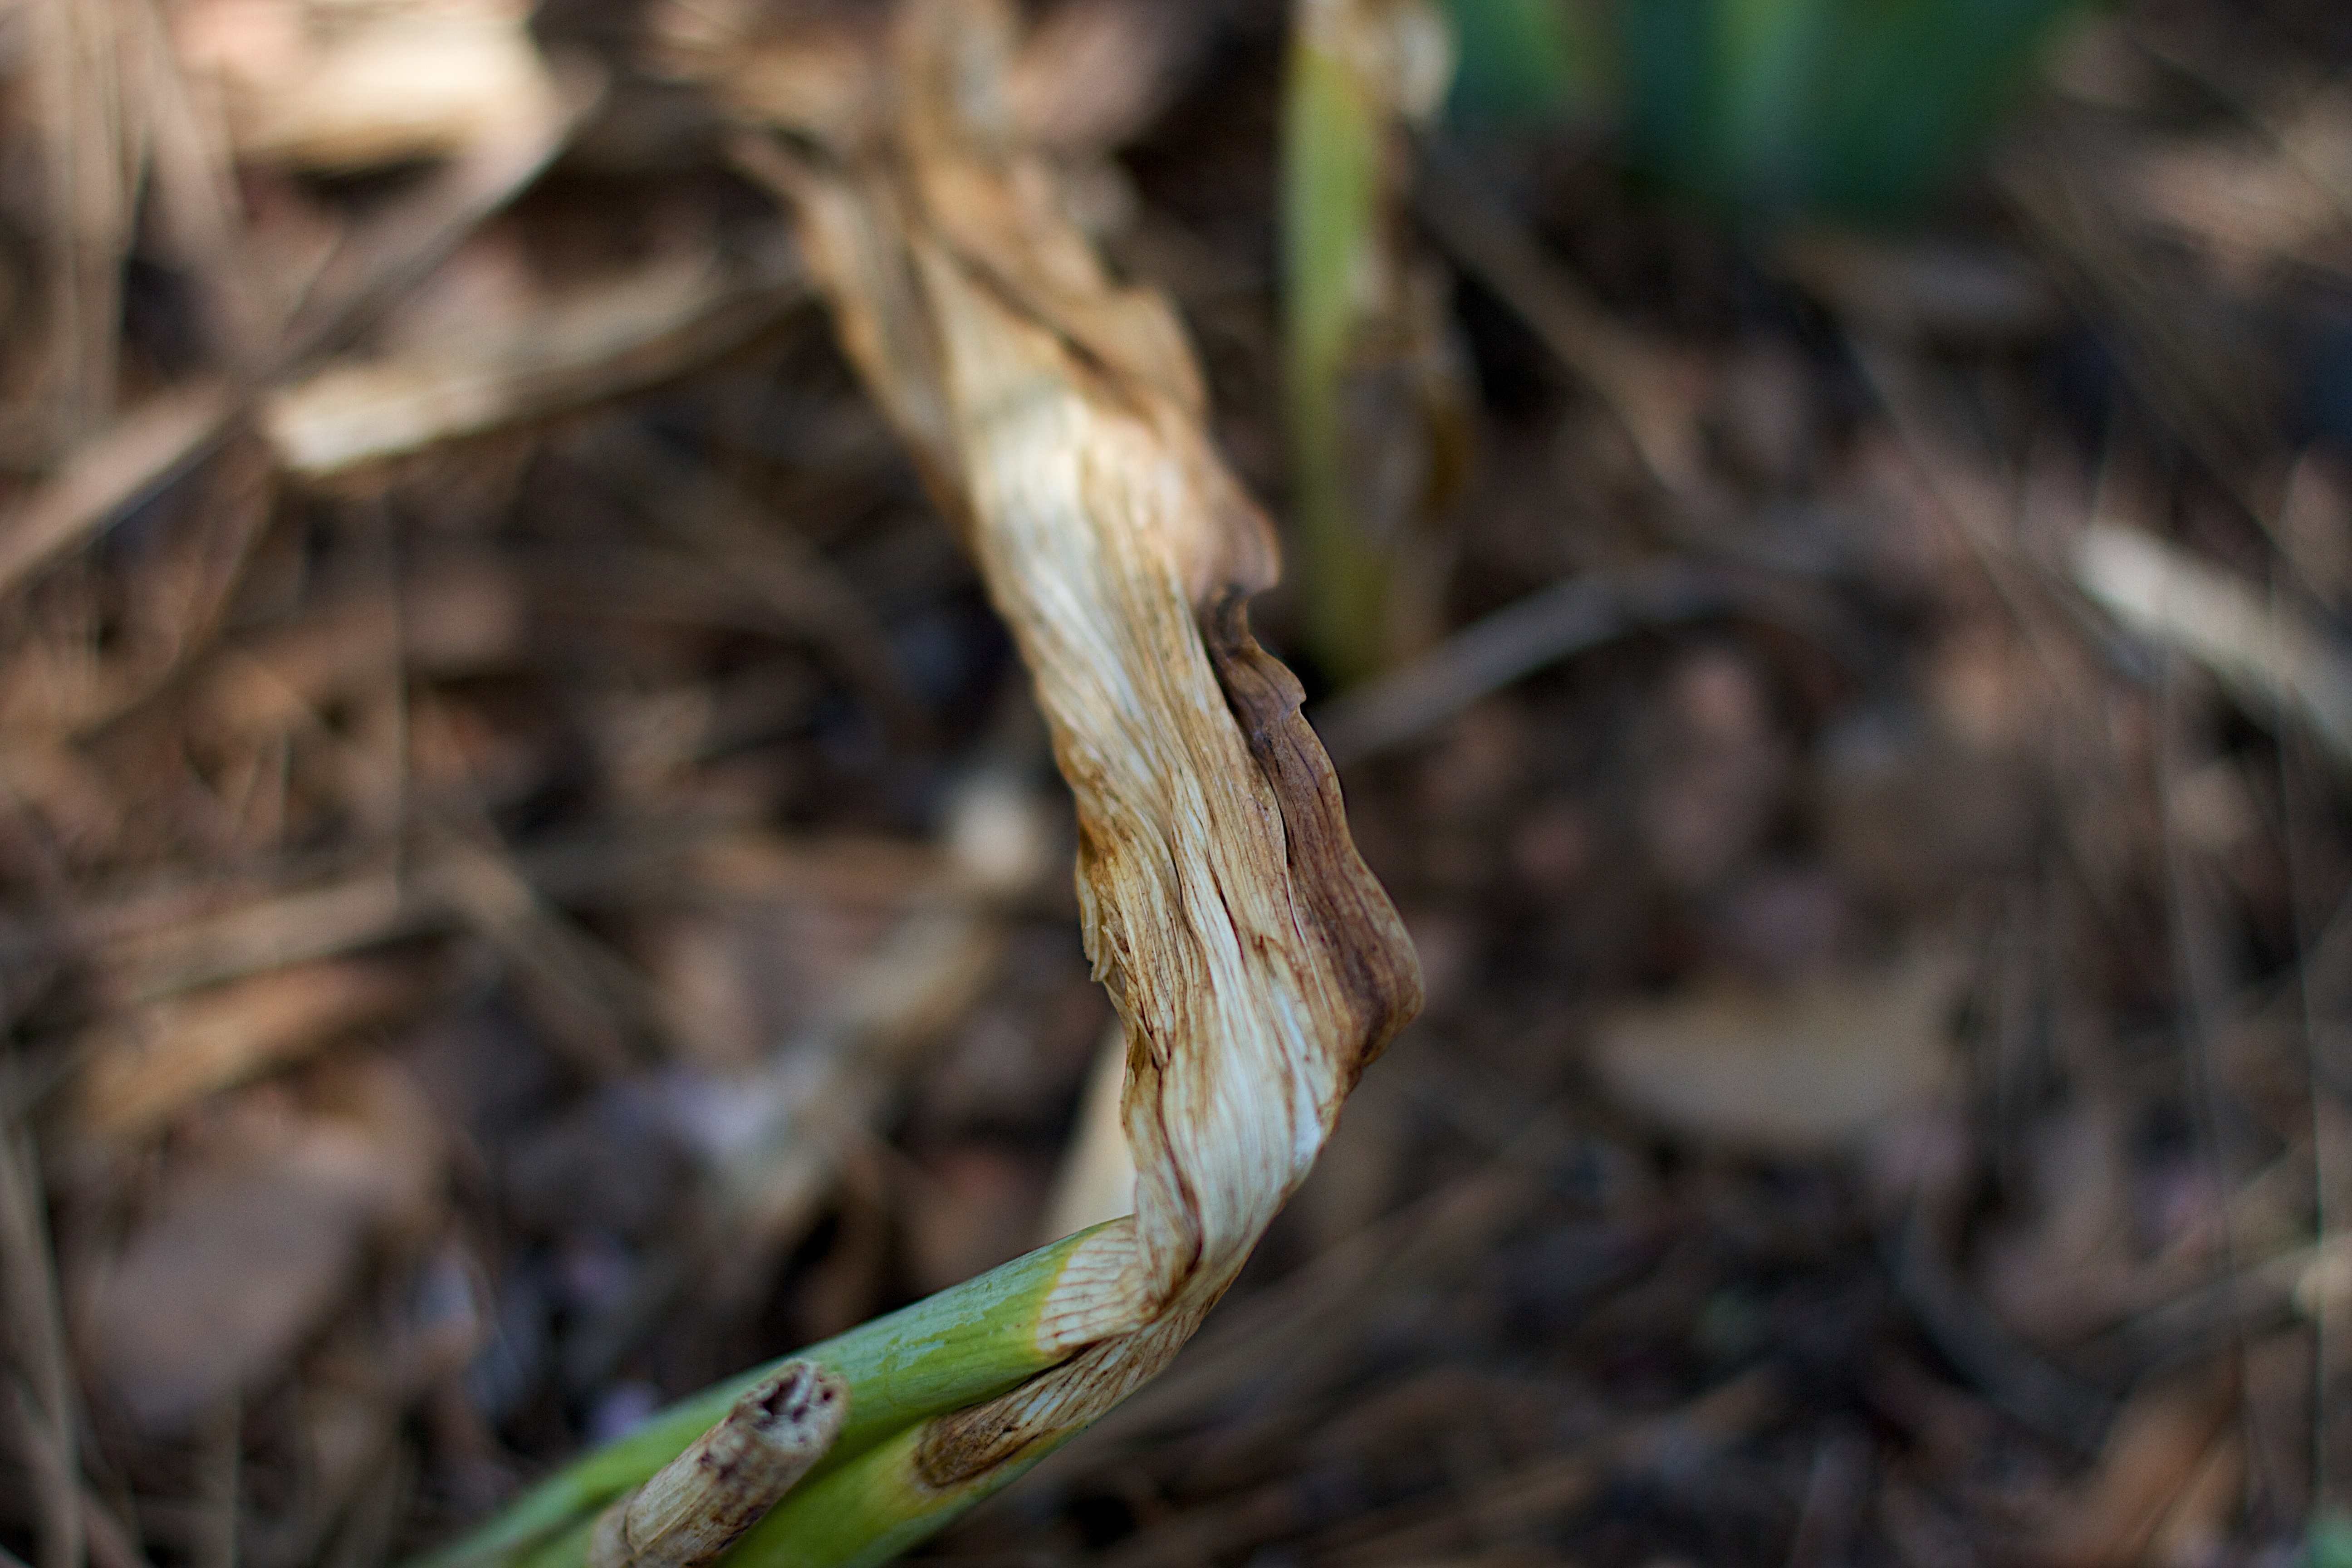
tree, nature, grass, branch, plant, leaf, flower, wildlife, crop, botany, flora, fauna, close up, macro photography, grass family, plant stem